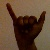
The image shows a hand gesture representing the letter 'Y' in Indian Sign Language.